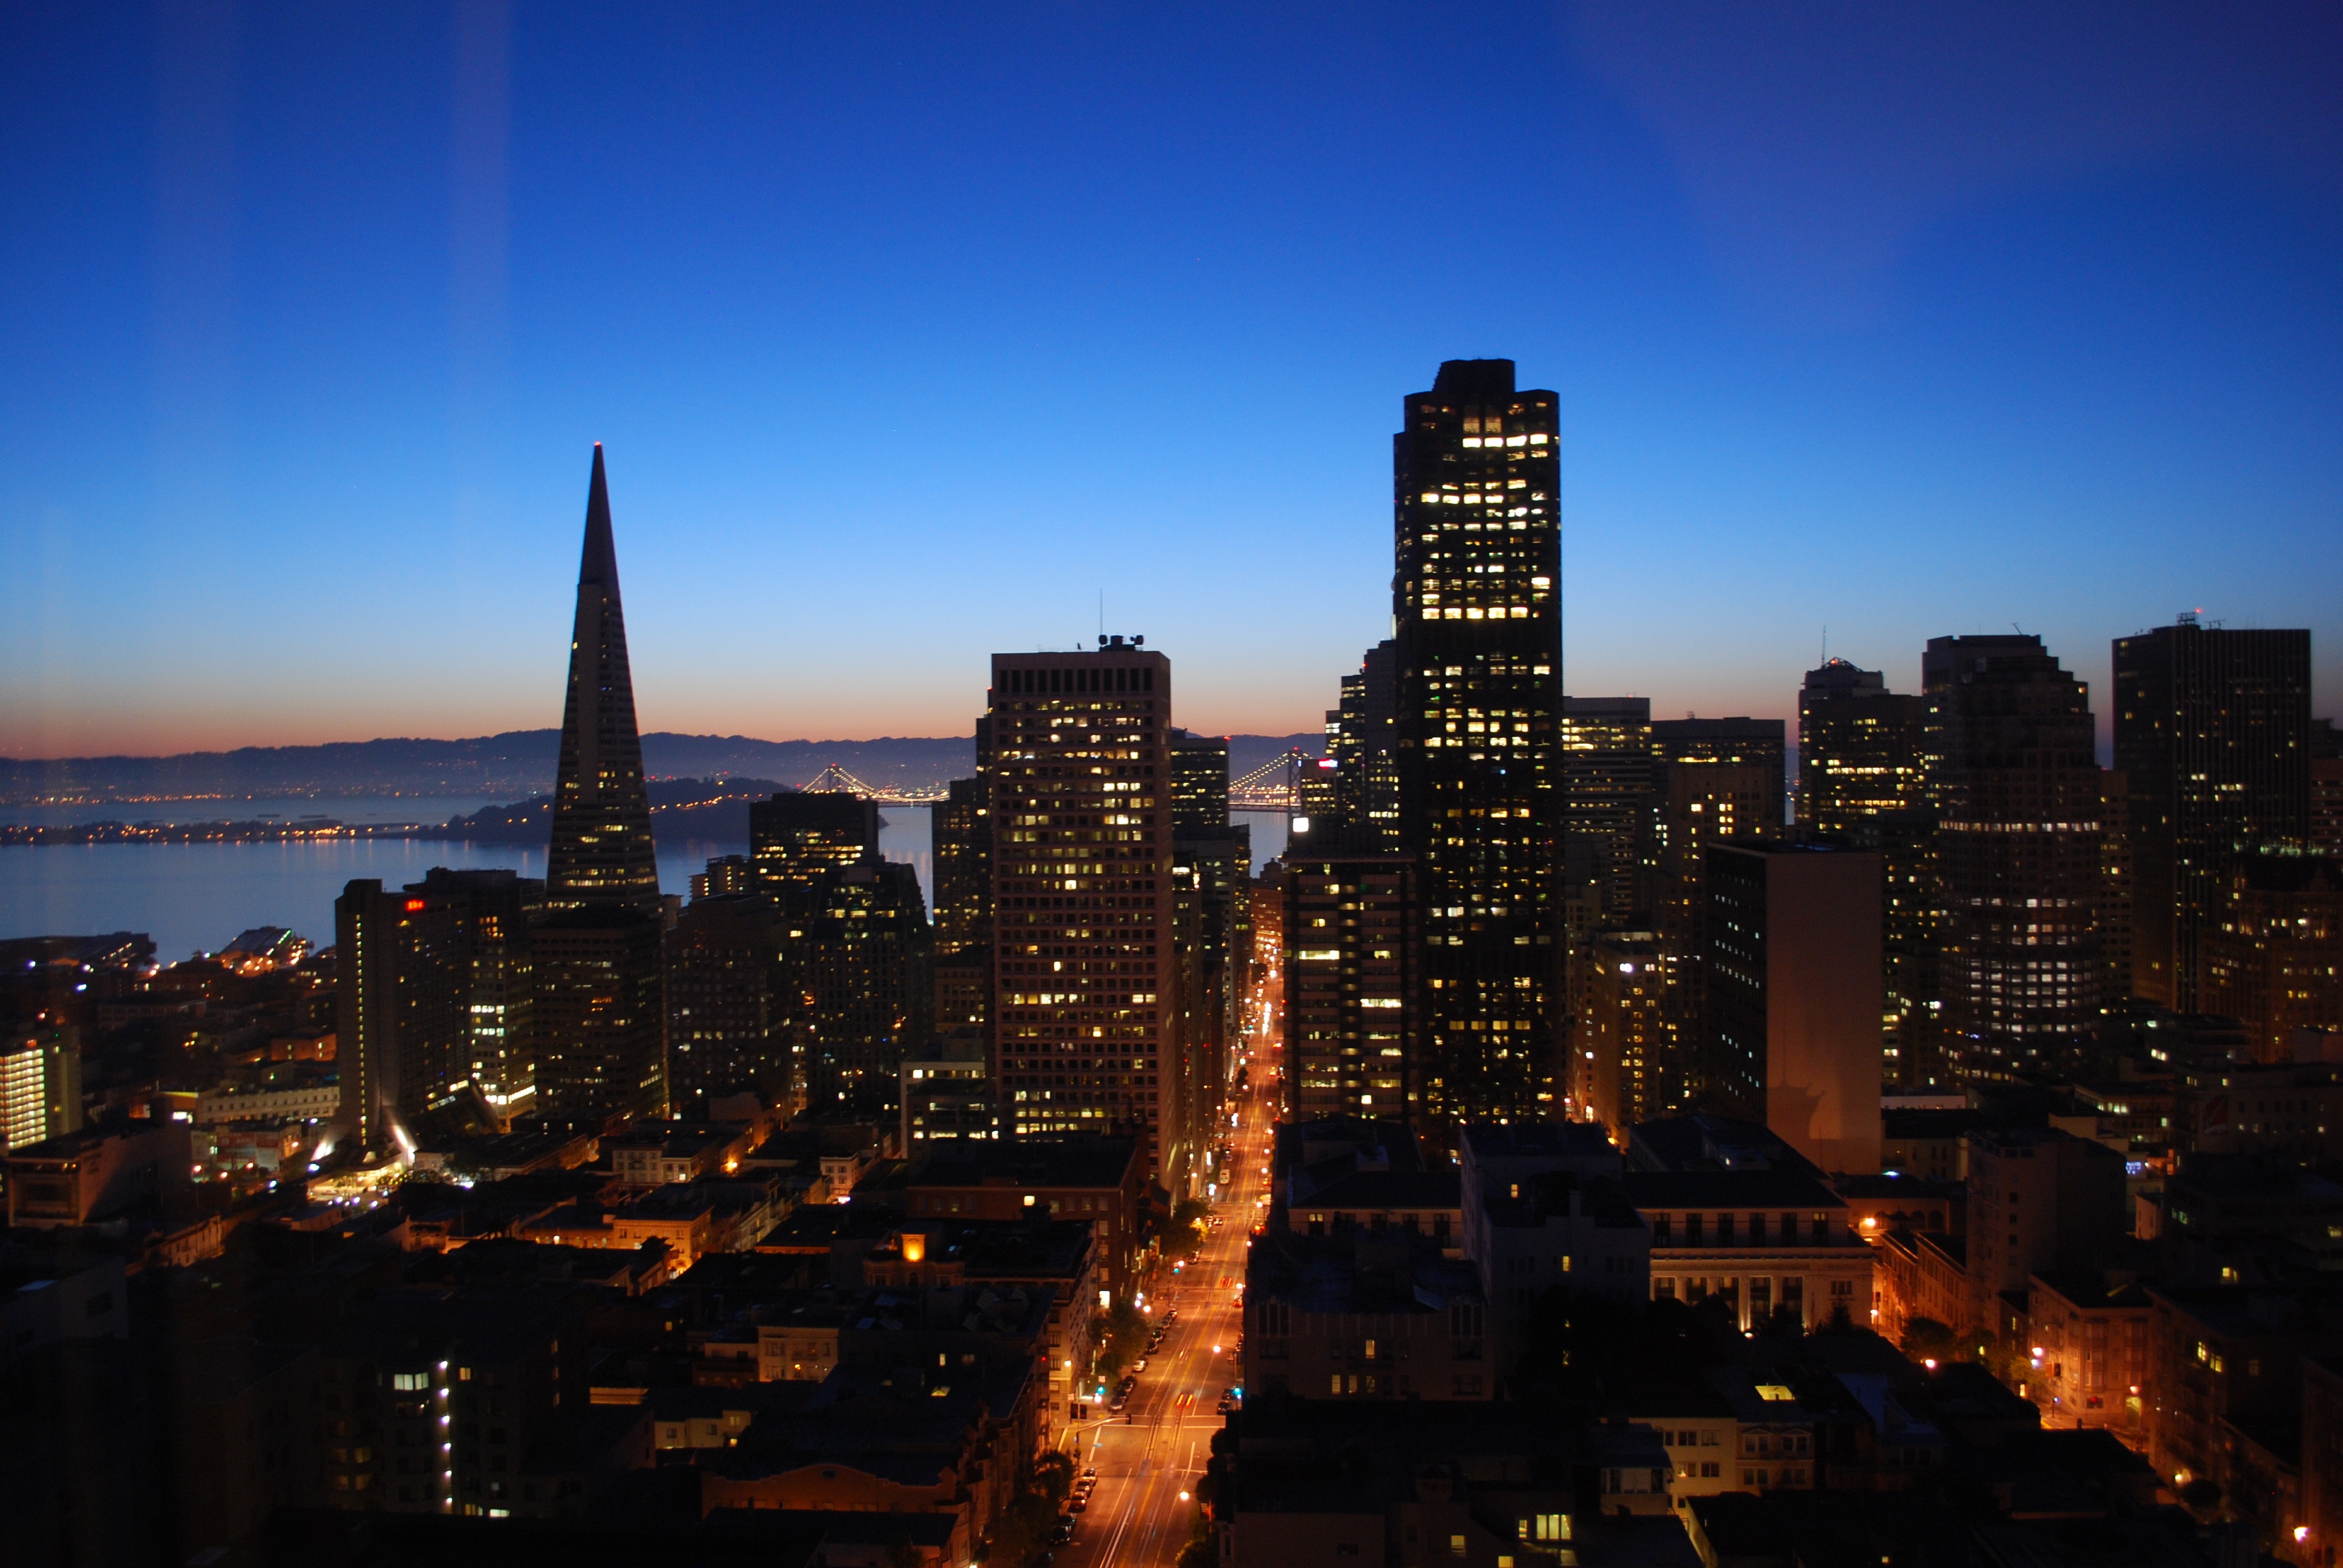
horizon, sunset, skyline, night, dawn, city, skyscraper, cityscape, downtown, san francisco, dusk, evening, reflection, tower, landmark, tower block, himmel, metropolis, big city, urban area, geographical feature, human settlement, atmosphere of earth, metropolitan area